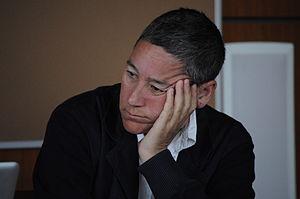
Jack Halberstam, né le 15 décembre 1961 sous le nom de Judith Halberstam, est un universitaire américain actif dans le champ des American Studies and Ethnicity, des études de genre et de la littérature comparée. Il est actuellement professeur d'anglais et d'étude de genres à l'Université de New York Columbia. Il a enseigné à l’Université de Californie du Sud, où il était aussi directeur du Centre de Recherches Féministes. Précédemment, il a été professeur associé au Département de Littérature à l'Université de Californie de San Diego. Il est auteur et théoricien des Études de genre et des Études queer.